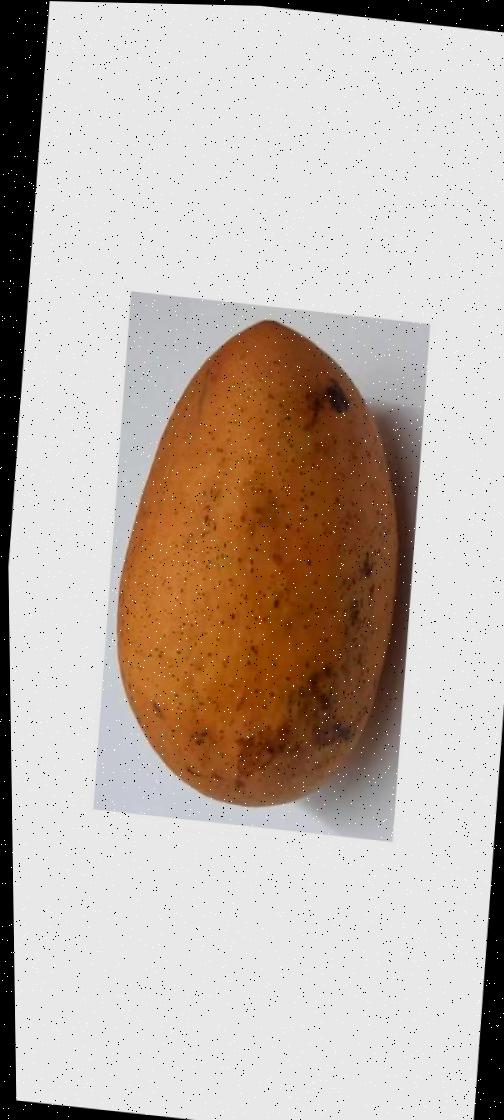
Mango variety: Ashshina Classic